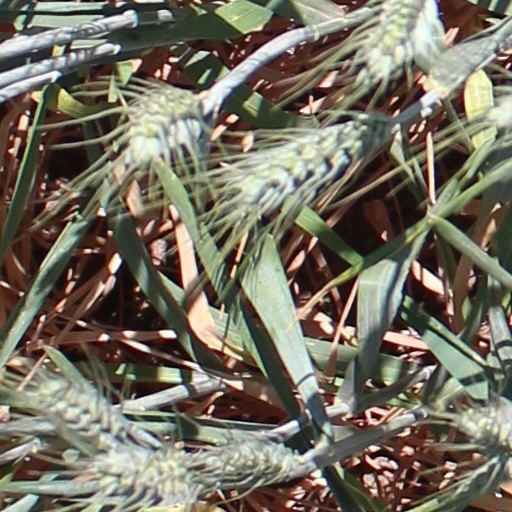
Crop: wheat